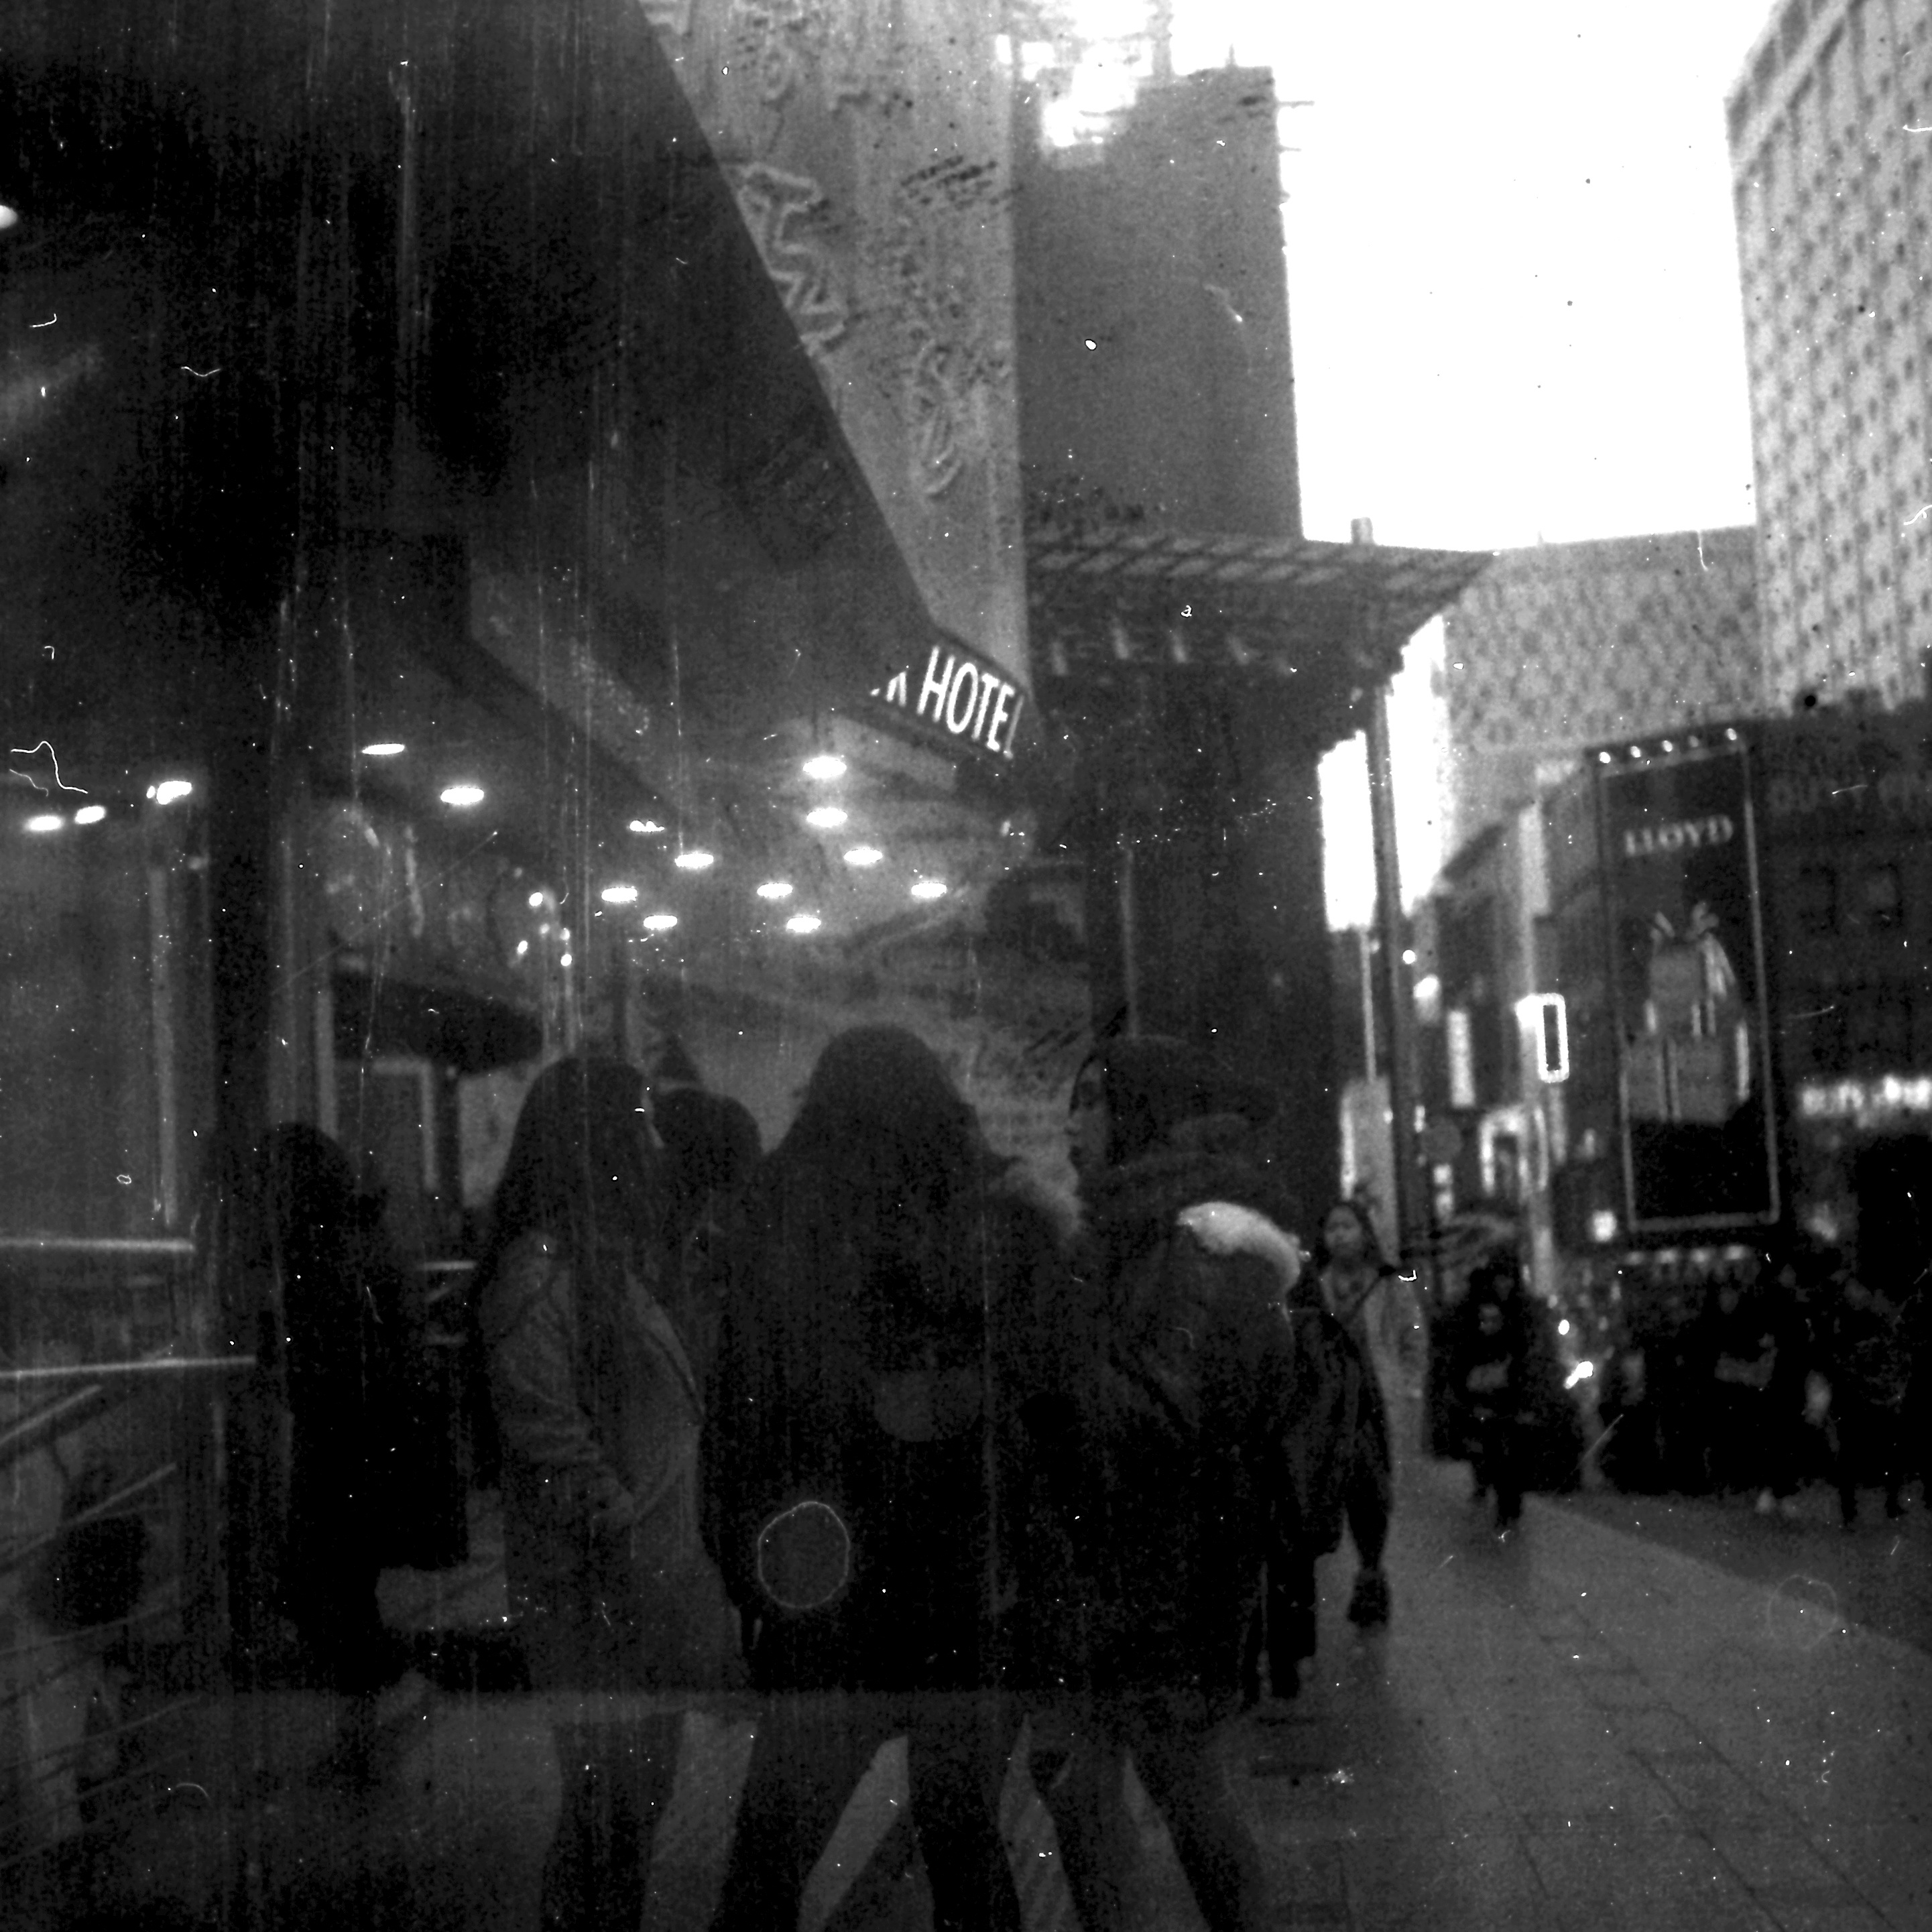
black and white, road, street, night, crowd, weather, darkness, black, monochrome, infrastructure, snapshot, monochrome photography, film noir